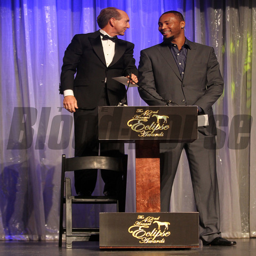
jockey and basketball small forward